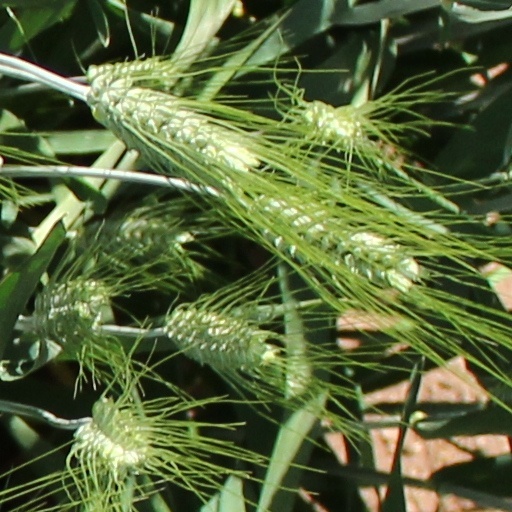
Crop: wheat